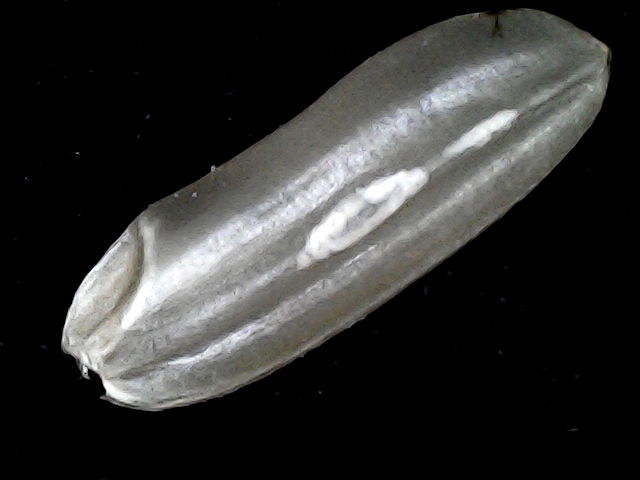
Rice variety: BD72